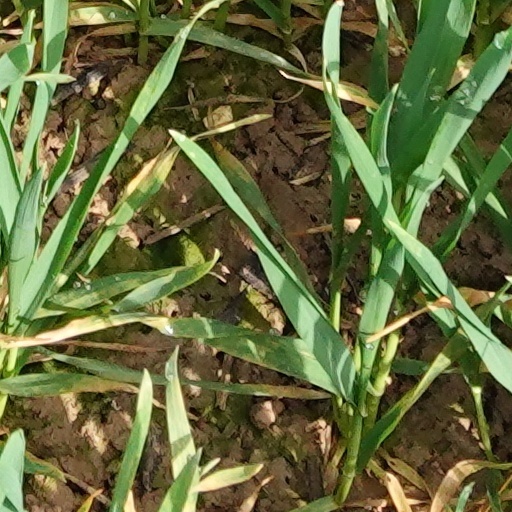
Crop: wheat